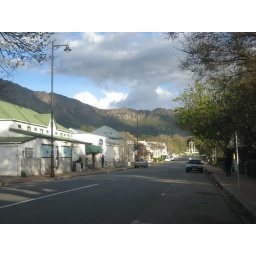
You can see this white stucco construction in all of the wineries. Makes an impressive sight with the mountain background.